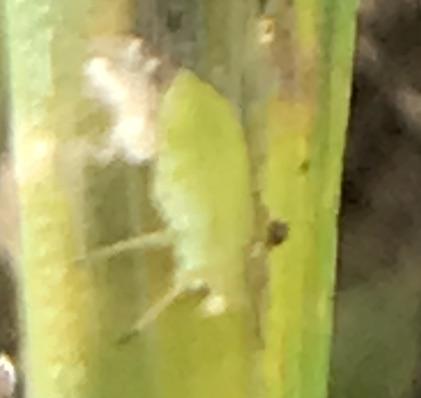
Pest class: cereal_grass_aphid